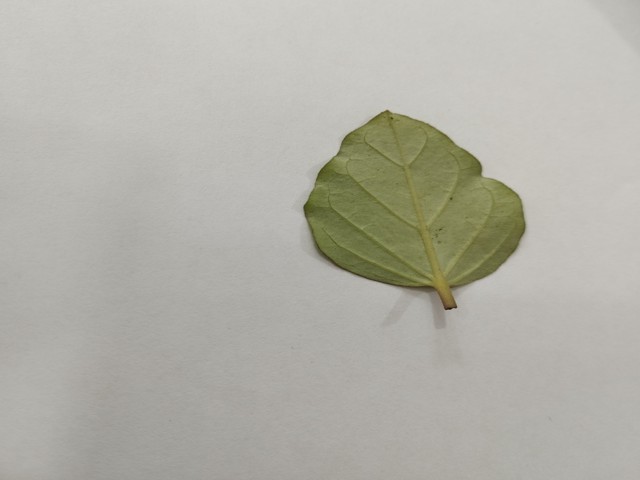
Plant: punarnava